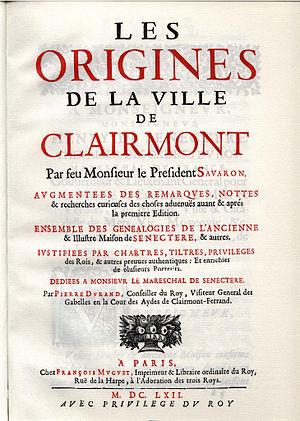
Jean Savaron, né le 30 décembre 1566 à Clermont-Ferrand et mort le 27 novembre 1622 dans la même ville, est un magistrat, jurisconsulte et historien français. Il est connu comme l'auteur du premier ouvrage sur l'histoire de Clermont en Auvergne, son édition commentée de Sidoine Apollinaire, évêque de Clermont, et sa défense de l'autorité et de la souveraineté des rois de France dans ses traités et dans ses interventions aux États généraux de 1614, où il fut député du Tiers état d'Auvergne.
Clermont ou Clairmont est une ville en Auvergne, dont la fusion avec la cité voisine et rivale de Montferrand - décidée par Louis XIII lors de l'Édit de Troyes du 15 avril 1630 et confirmée un siècle plus tard sous Louis XV en 1731, par Daniel-Charles Trudaine, - donne naissance à la capitale auvergnate de Clermont-Ferrand, titre auparavant réservé à Clermont.